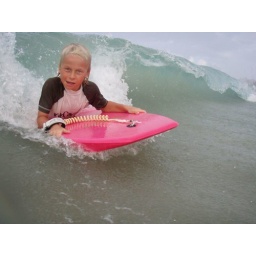
James having a surf across the road from our house in Qld